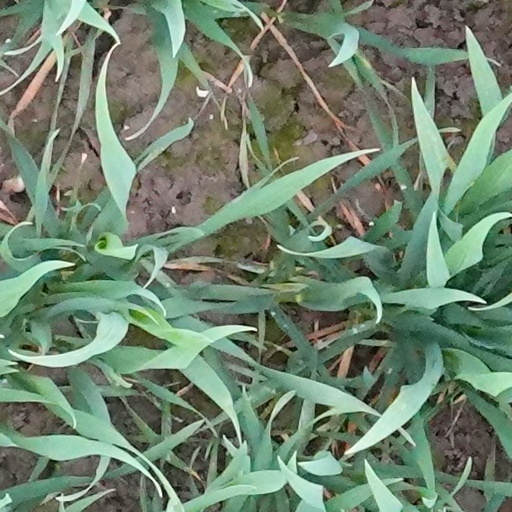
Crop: wheat